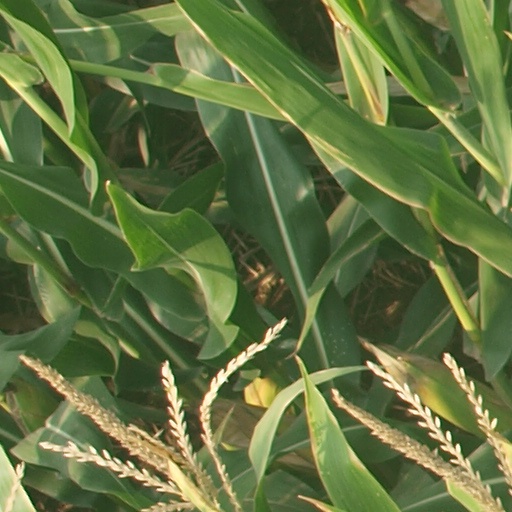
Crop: maize; corn